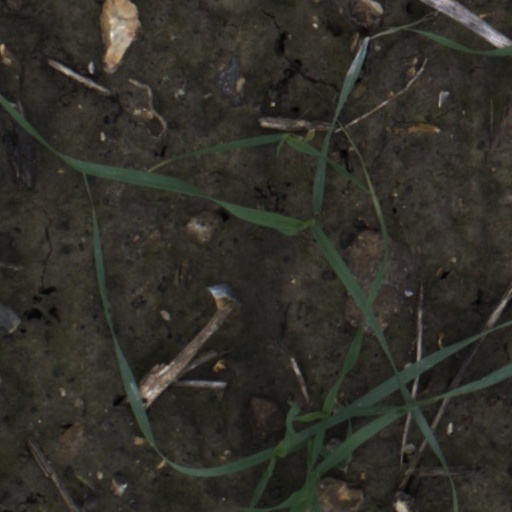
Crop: wheat